Čazma

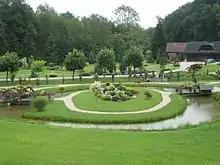
Tourist resort in Grabovnica

The town of Čazma is one of the oldest towns in the Republic of Croatia. It was mentioned in 1094, when the Hungarian king Ladislav gave Čazma as a possession to the bishop of Zagreb. The year that is mentioned as the year of Čazma's foundation is 1226, when bishop Stjepan II Babonić established a parish, built a Dominican monastery and - today far known for its cultural worth, the Church of saint Mary Magdalene, which gave the parish its present name. The church is the only preserved monument of the earliest written eight hundred-year history of the city. It is a unique example of romanic architecture in northern Croatia and experts equate its value with the Zagreb cathedral. The church organ made in 1767 are one of the most beautiful in Croatia.